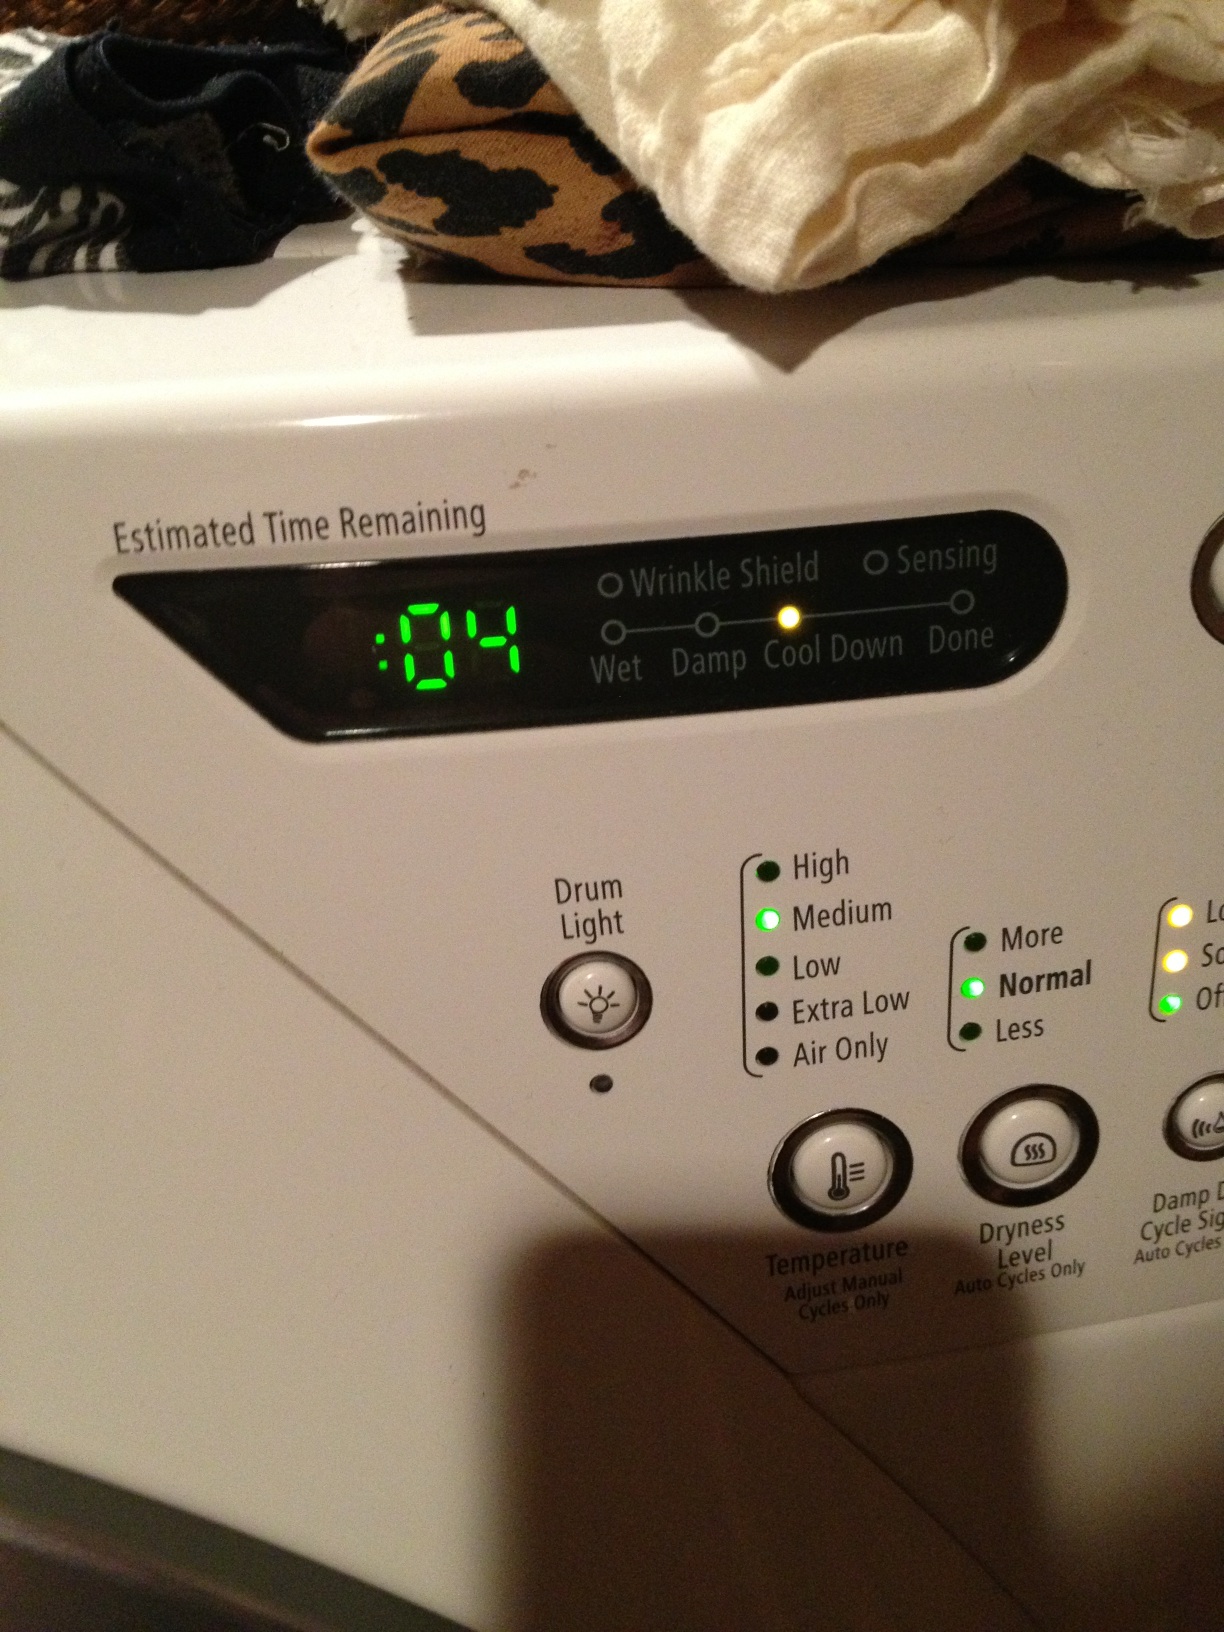Question: What's the number on the screen?
Answer: 04